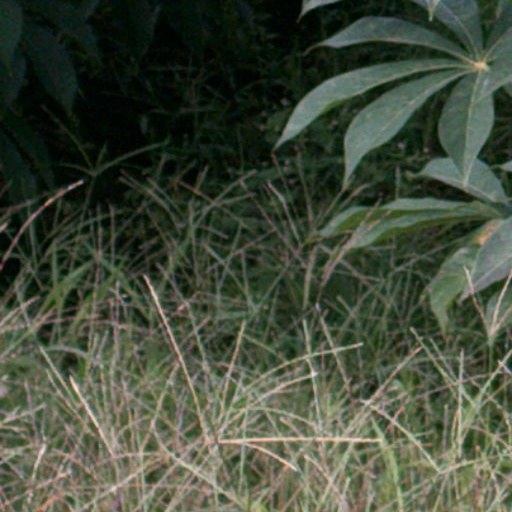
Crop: cassava